Iyoki Station

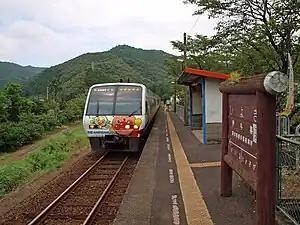
Iyoki Station platform as of 2010

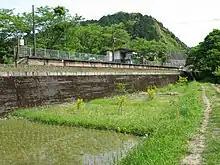
270pxIIyoki Station panorama in 2009

The station is served by the Tosa Kuroshio Railway Nakamura Line, and is located 18.1 km from the starting point of the line at . Only local trains stop at the station.